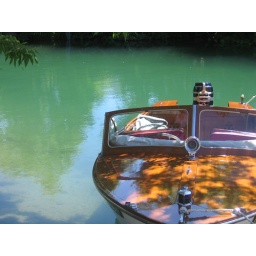
An old wooden boat in great shape on the river in Leeland.Mom took this photo.